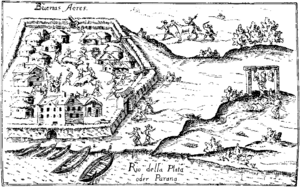
Buenos Aires [bɥenɔz‿ɛʁ] est la capitale et la ville la plus importante de l'Argentine. Les projections pour 2015 établies en 2005 estiment la population de la ville à 3 090 900 habitants. Son agglomération urbaine, le Grand Buenos Aires, compte 14 500 000 habitants. Les habitants sont appelés « Portègnes » ou « Buenos-Airiens », nom aussi donné aux habitants de la province de Buenos Aires dont ne fait pas partie la capitale fédérale. Ils sont pour la plupart d’origine espagnole ou italienne et la religion prépondérante est le catholicisme.
Ulrich Schmidl ou Schmidel, aussi mentionné dans les sources Utz Schmidl, né vers 1510 à Straubing et mort vers 1580-1581 à Ratisbonne, est un lansquenet bavarois au service des conquistadors, explorateur, chroniqueur et conseiller municipal. Schmidl est avec l'aventurier Hans Staden l'un des rares fantassins à avoir mis par écrit ce qu'il a vécu.
Cette page concerne l'année 1536 du calendrier julien.